Communication privacy management theory

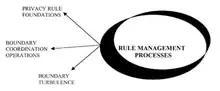

Petronio views boundary management as a rule based process, not an individual decision. This rule-based management system allows for management on the individual and collective levels. This system depends on three privacy rule management to regulate the process of revealing and concealing private information: privacy rule characteristics, boundary coordination, and boundary turbulence.